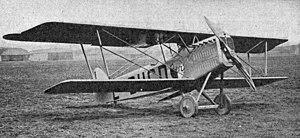
Aero Vodochody est une entreprise de construction aéronautique et automobile tchèque fondée en 1919.